The Hathaways (TV series)

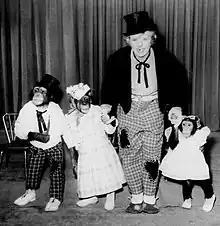
From left, Charlie, Enoch, Peggy Cass as Elinore Hathaway, and Candy, 1962

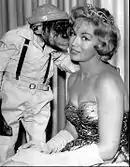
Charlie makes friends with Walter's dancing teacher.

The Hathaways is a 26-episode situation comedy, which aired on ABC from October 6, 1961, to August 31, 1962, or March 30, 1962, starring Peggy Cass and Jack Weston as suburban Los Angeles "parents" to a trio of performing common chimpanzees. Weston portrayed Walter Hathaway, a flabby real estate agent. Cass is his zany bride Elinore, "mother" and booking agent to the Marquis Chimps, named Candy, Charlie, and Enoch. The chimps had earlier appeared on CBS's "The Ed Sullivan Show", a Jack Benny special in 1959 and several commercials in 1960. Executive producer Robert Sparks decided to develop a series focusing on the chimpanzees after he saw them on the Benny program.